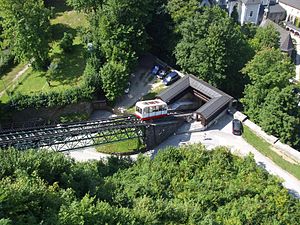
Festungsbahn Salzburg
Dalstationen set fra fæstningen
Festungsbahn Salzburg er en kabelbane i byen Salzburg i Østrig. Banen er den ældste offentlige kabelbane i Østrig. Banen drives af Salzburg Lokalbaner. Man skal ikke forveksle Festungsbahn Salzburg med den væsentligt ældre private kabelbane Reißzug, som fragter varer og andet gods til Festung Hohensalzburg. Denne kabelbane menes at stamme fra enten 1495 eller 1504.